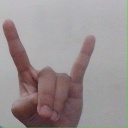
अक्षर: श